Classical architecture

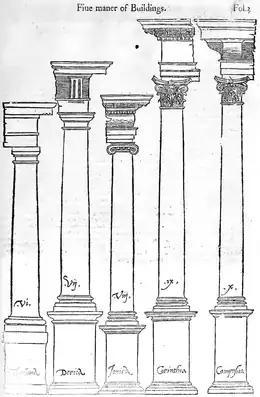
Sebastiano Serlio's canon of the Classical orders, a prime example of classical architectural theory

Classical architecture typically refers to architecture consciously derived from the principles of Greek and Roman architecture of classical antiquity, or more specifically, from "De architectura" (c. 10 AD) by the Roman architect Vitruvius. Variations of classical architecture have arguably existed since the Carolingian Renaissance, and became especially prominent during the Italian Renaissance and the later period known as neoclassical architecture or Classical revival. While classical styles of architecture can vary, they generally share a common "vocabulary" of decorative and structural elements. Across much of the Western world, classical architectural styles have dominated the history of architecture from the Renaissance until World War II. Classical architecture continues to influence contemporary architects.